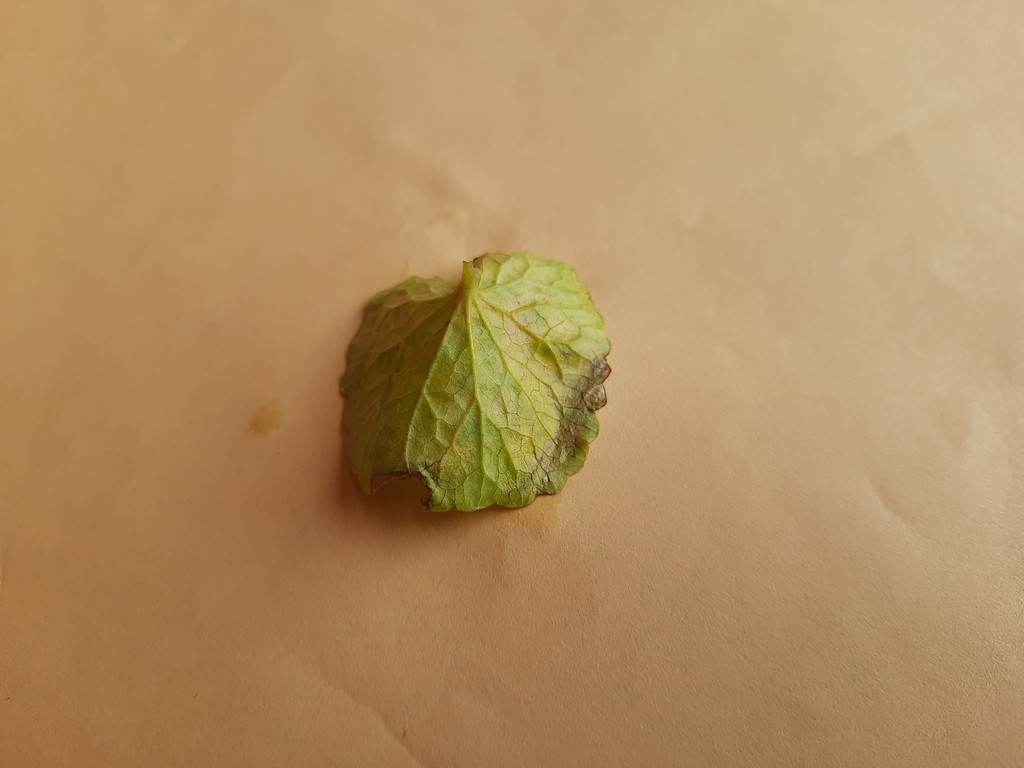
Label: Unhealthy